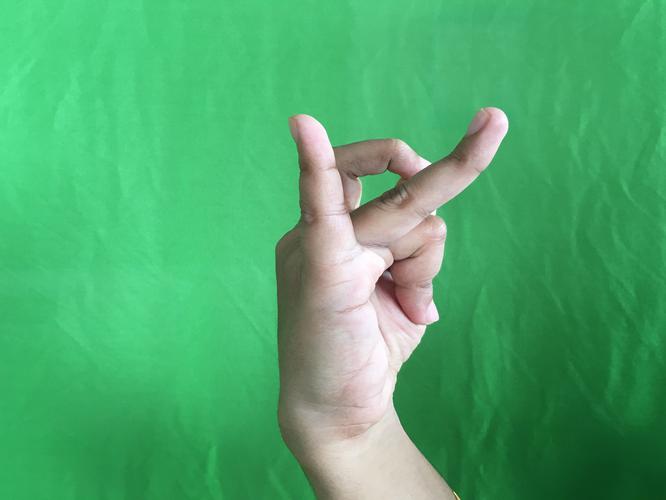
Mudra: Katakamukha_3
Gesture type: single_hand